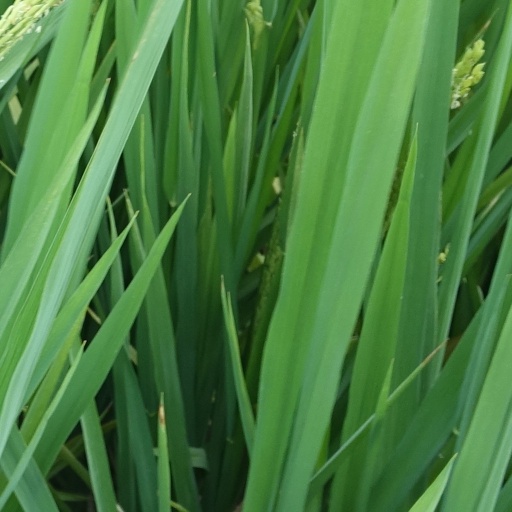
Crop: rice